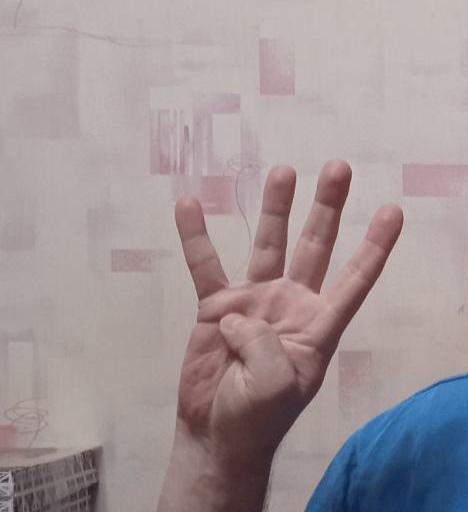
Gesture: four